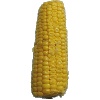
Label: corn